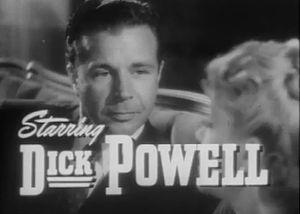
Adieu, ma belle est un film américain réalisé par Edward Dmytryk, sorti en 1944. Il s'agit de la seconde adaptation au cinéma du roman Farewell, My Lovely de l'écrivain américain Raymond Chandler, après le film The Falcon Takes Over réalisé par Irving Reis en 1942. Ce film marque la première apparition du détective « Philip Marlowe » sur grand écran, son nom ayant été modifié dans le film de Reis. Adieu, ma belle fait partie avec Le Faucon maltais, Laura, et Assurance sur la mort, des quatre films qui ont amené le critique de cinéma Nino Frank à forger l'expression Film noir pour qualifier un nouveau genre de film criminel.